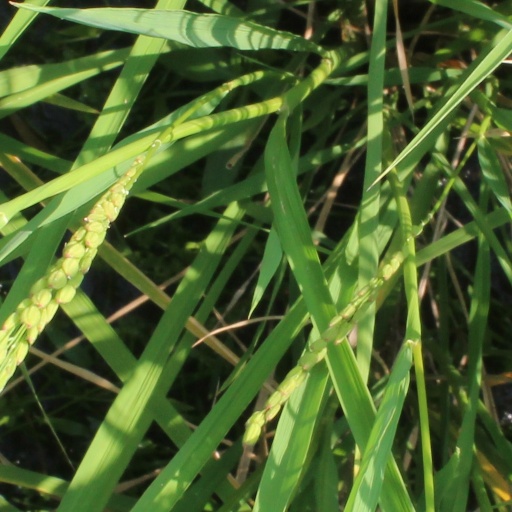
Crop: rice